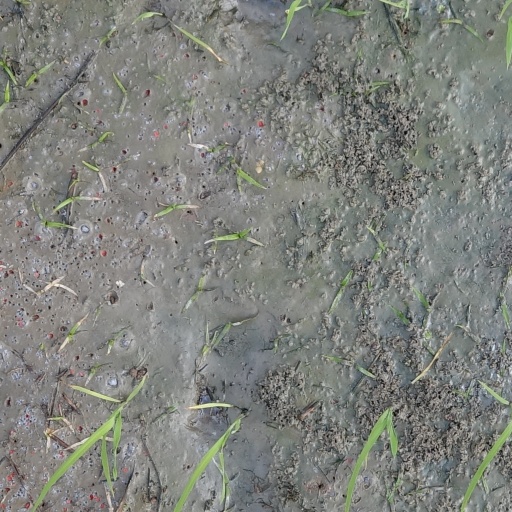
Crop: rice